George Kenney

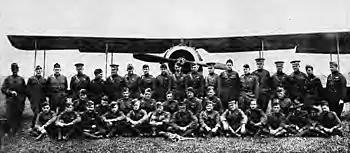
Kenney is 2nd from right top row.

The 91st Aero Squadron flew the Salmson 2A2, a reconnaissance biplane. Kenney crashed one on takeoff on 22 March 1918. He broke an ankle and a hand, and earned himself the nickname "Bust 'em up George". His injuries soon healed, and he recorded his first mission on 3 June. Kenney flew one of four aircraft on a mission near Gorze on 15 September 1918, that was attacked by six German Pfalz D.III scouts. His observer William T. Badham shot one of them down, and Kenney was credited with his first aerial victory. For this he was awarded a Silver Star. A second victory followed in similar circumstances on 9 October while he was flying near Jametz in support of the Meuse-Argonne Offensive. Once again, the formation he was flying with was attacked by German fighters. This time he was awarded the Distinguished Service Cross, which was presented by Brigadier General Billy Mitchell on 10 January 1919.